Constantine Barbaros

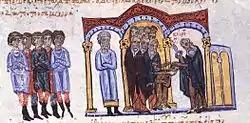
Constantine is tonsured at the Monastery of St. Tarasios at Samonas' orders. Miniature from the "Madrid Skylitzes"

In the same year, in a bid to ingratiate himself with Leo's fourth wife, Zoe Karbonopsina, Samonas presented her with Constantine as a gift. The imperial couple took an immediate liking to Constantine, so much that Samonas began to fear for his own influence and position. As a result, he tried to slander Constantine, claiming that he was having an affair with the empress. Leo initially believed the accusations, and had Constantine banished to the Monastery of St. Tarasios. Samonas himself performed Constantine's tonsure. Soon, however, Leo began to miss his new favourite. He had him moved to Samonas' own Speira Monastery, and during an "accidental" visit there, pardoned Constantine and took him with him back to the palace. Samonas then resorted to another scheme: with his secretary Constantine the Rhodian he produced a pamphlet, supposedly written by Constantine, which insulted the emperor, and arranged for Leo to read it. His machinations, however, were betrayed by one of his fellow conspirators, and Samonas was dismissed, tonsured, and banished to the monastery of Martinakios in summer of 908. Constantine succeeded him as imperial . Leo gifted him with a monastery at Nosiai, which was inaugurated by the emperor and patriarch Euthymius in person.